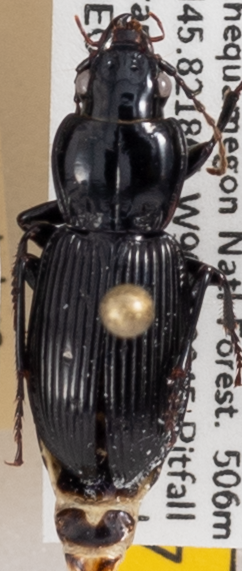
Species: Pterostichus novus
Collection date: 2021-08-24
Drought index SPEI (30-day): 0.578
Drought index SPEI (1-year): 0.144
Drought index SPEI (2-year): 1.242